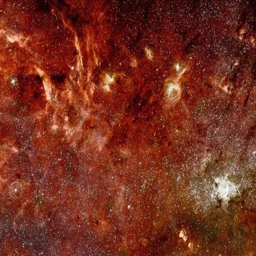
infrared image of the centre .